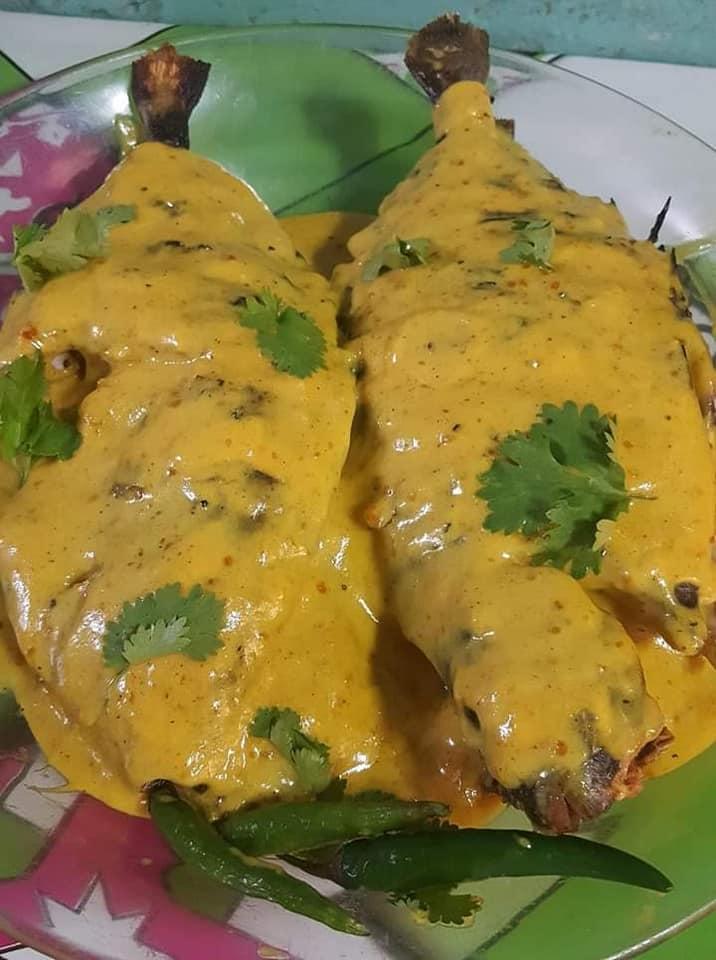
Juu ya meza, kuna sahani ya mviringo. Imepakuliwa samaki wawili waliokaangwa na kupakwa mchuzi ya manjano na matawi ya dania.